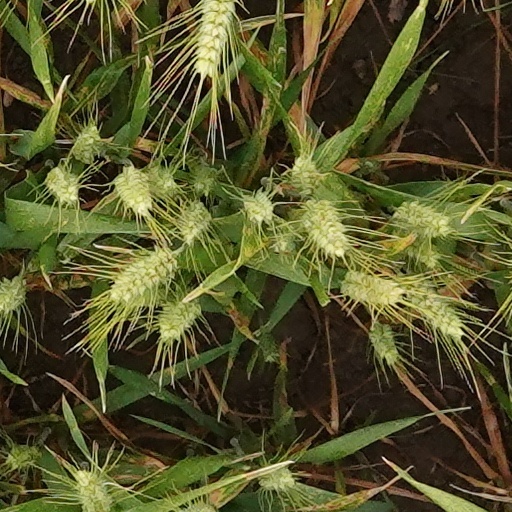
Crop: wheat